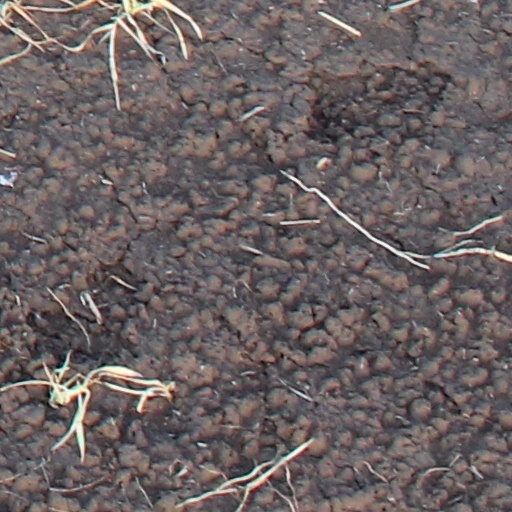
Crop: wheat